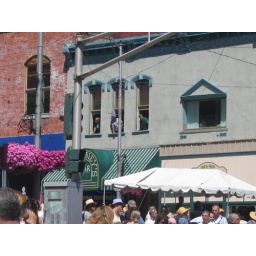
Best seats in the house